Racism in the United States

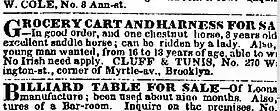
"New York Times", 1854 ad, reading "No Irish need apply."

American Indian boarding schools, were established in the United States during the 19th and lasted through the mid-20th centuries with the primary objective of assimilating Native Americans into the dominant White American culture. The effect of these schools has been described as forced assimilation against Native peoples. In these schools, Native children were prohibited from participating in any of their cultures' traditions, including speaking their own languages. Instead, they were required to speak English at all times and learn geography, science, and history (among other disciplines) as white Americans saw fit. This meant learning a version of history that upheld whites' superiority and rightful "inheritance" of the lands of the United States, while Natives were relegated to a position of having to assimilate to white culture without ever truly being considered equals.